Joseph Ball (Virginia public servant)

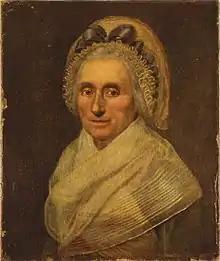
Joseph and Mary's daughter Mary Ball, the mother of George Washington.

Rogers died in the early 1700s. After her death, Ball married Mary Montague Payne Johnson (1672–1721). Johnson was a widow of Thomas Payne and William Johnson who had two children, one from each prior marriages. Ball and Johnson had one child, Mary Ball, in 1708. Joseph Ball died on July 11, 1711, and is buried in Saint Mary's Whitechapel Episcopal Churchyard in Lancaster County, Virginia.